Memphis Avalanche

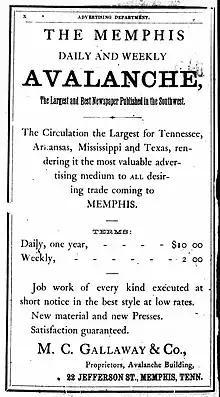
"Memphis Avalanche" ad in Memphis city directory, 1870

The Memphis" "Avalanche, also Memphis Daily Avalanche, was a newspaper of Tennessee in the United States that was published from 1858 to 1862, and then from 1866 until 1890. The "Memphis Avalanche-Appeal" was published from 1890 to 1894. The "Avalanche" supported secession prior to the American Civil War, and opposed the Republican Party for the remainder of its existence. M. C. Galloway and W. H. Rhea were the editors and publishers circa 1868.